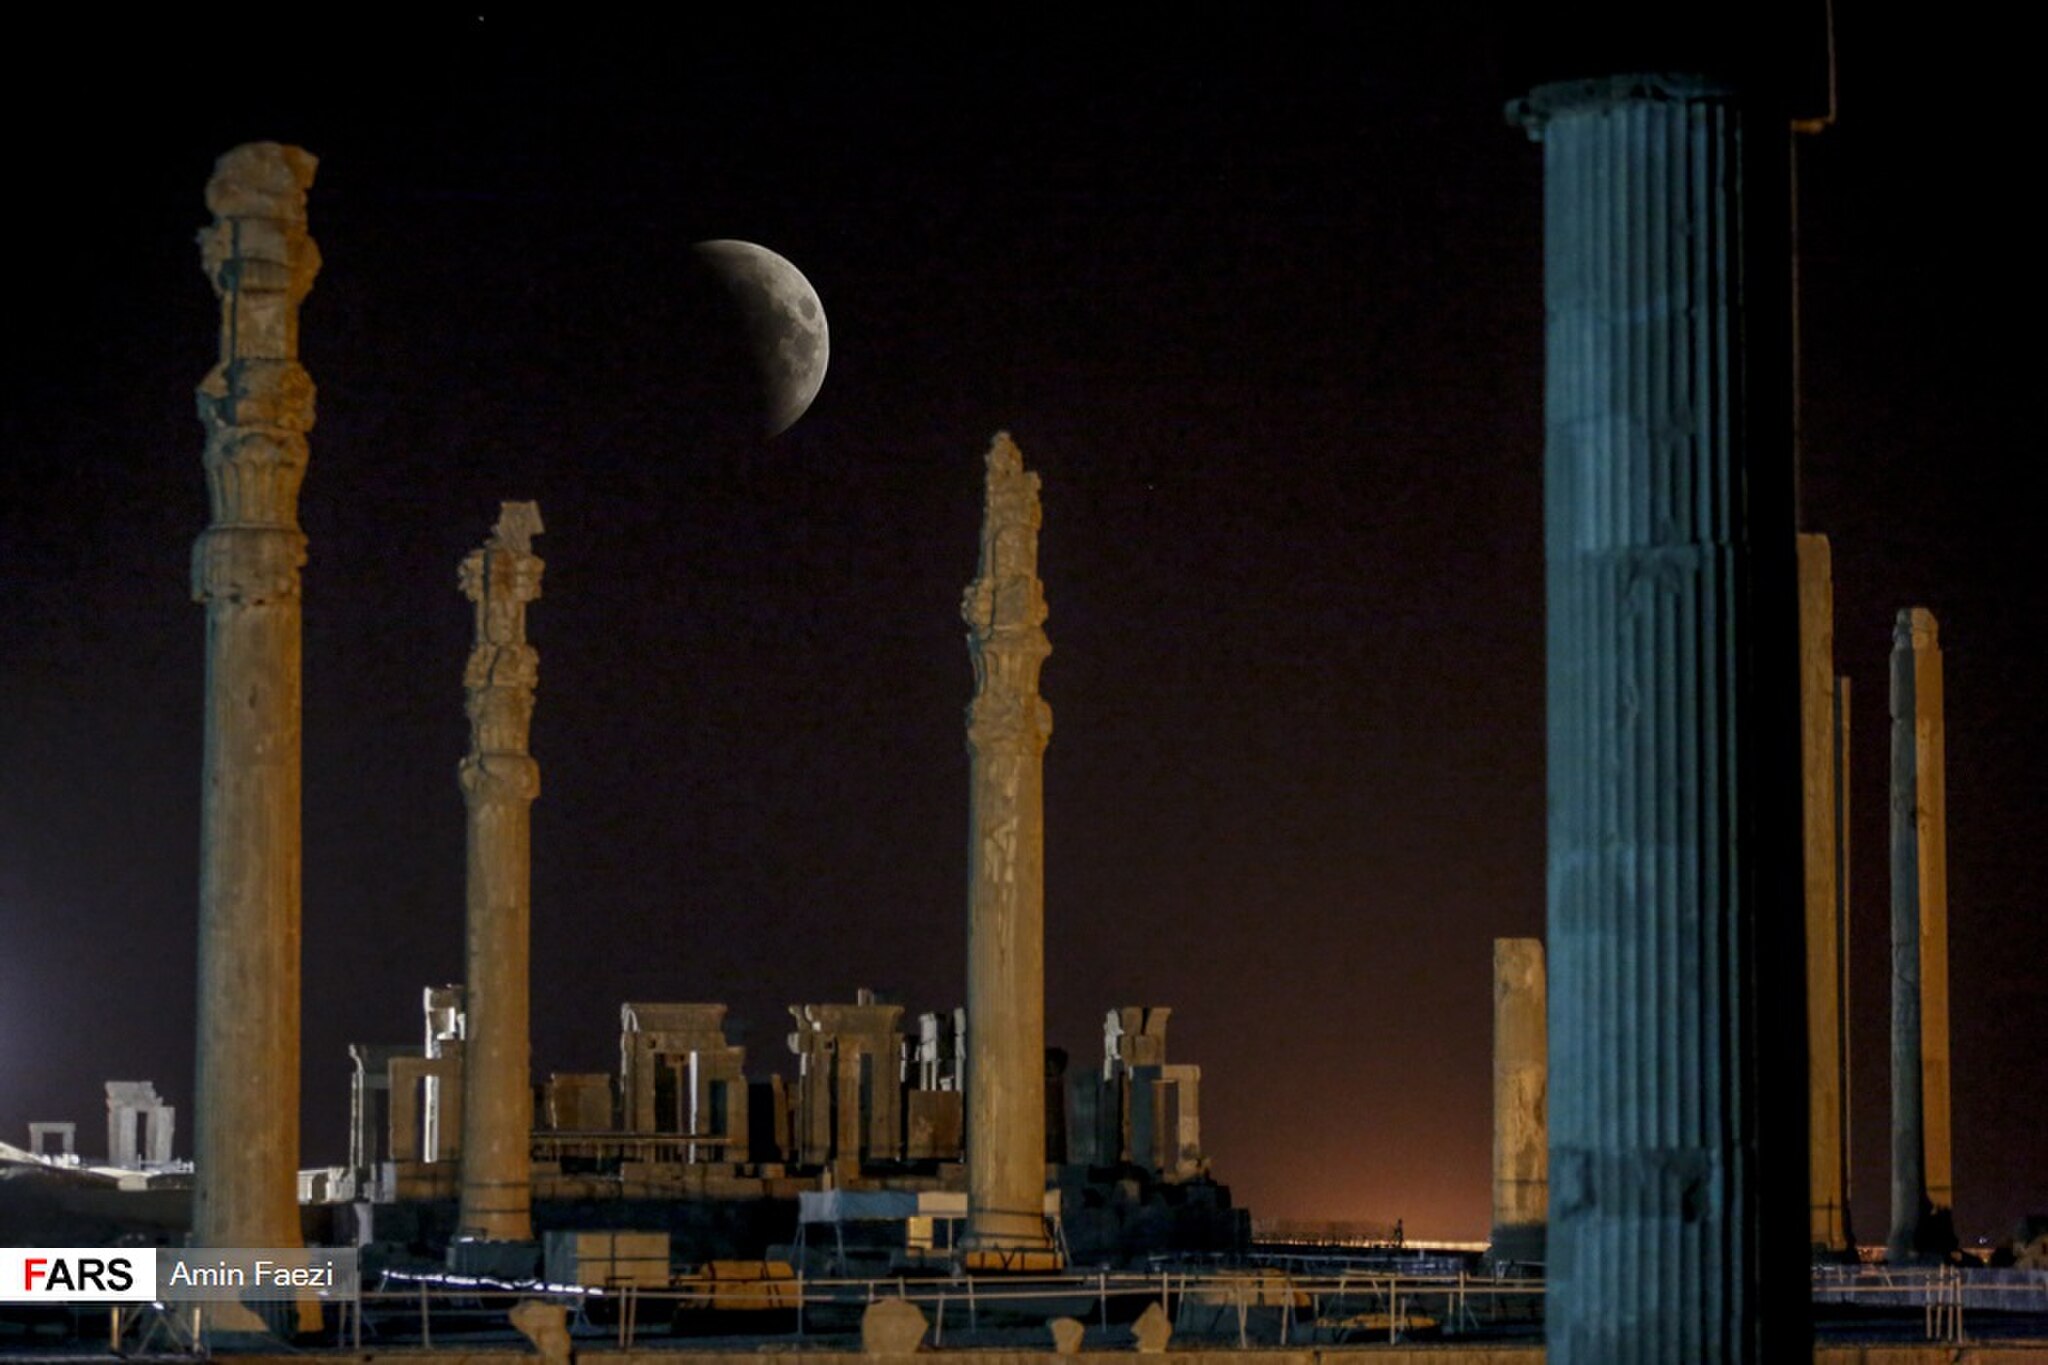
Title: Persepolis 13970506 07
Description: طولانی‌ترین ماه‌گرفتگی قرن در تخت‌جمشید طولانی‌ترین خسوف کامل در یک قرن اخیر، شامگاه جمعه پنجم مرداد ۹۷ از ساعت ۲۱:۴۴ آغاز و تا ساعت ۰۳:۵۷ بامداد روز شنبه ادامه داشت. این ماه‌گرفتگی با چشم غیرمسلح و در بخش‌های بزرگی از ایران، استرالیا، آسیا، آفریقا، اروپا و آمریکای جنوبی قابل رؤیت بود. عکاس خبرگزاری فارس این خسوف تاریخی را از منظر مجموعه تاریخی تخت‌جمشید به تصویر کشیده است
Date: 2018-07-28
Categories: Columns in Persepolis, Files from external sources with reviewed licenses, Photographs from farsnews.ir